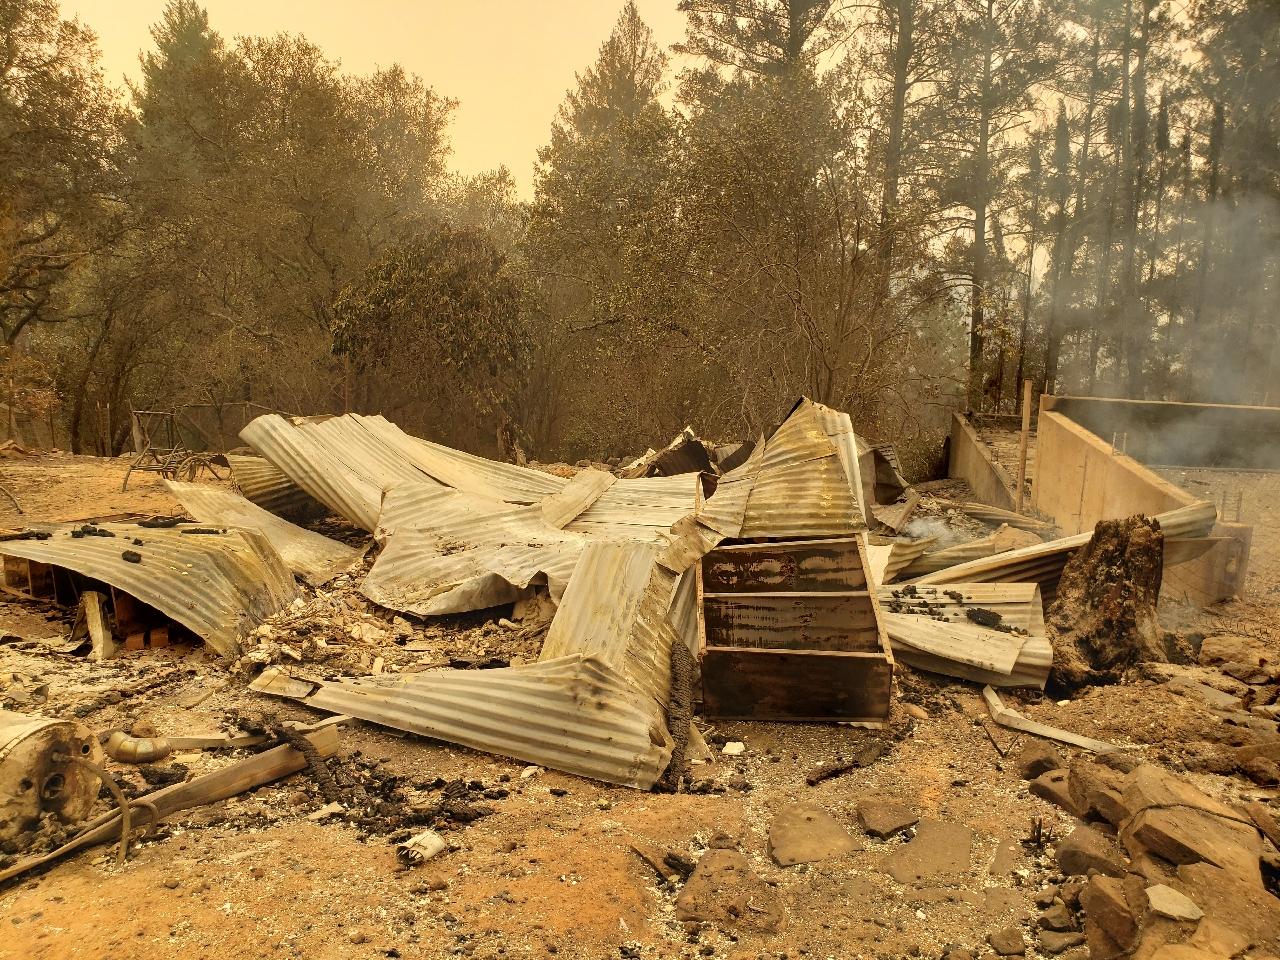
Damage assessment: destroyed